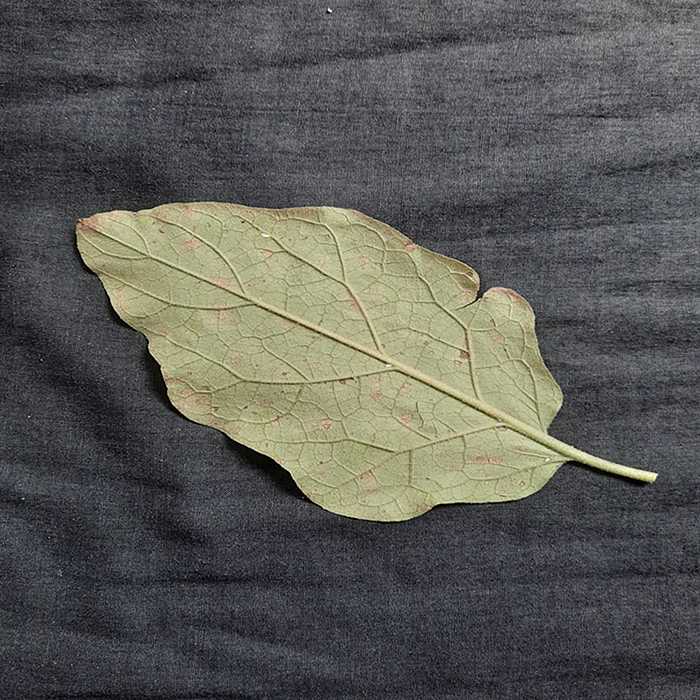
Plant: Eggplant
Label: Eggplant Cercopora leaf spot